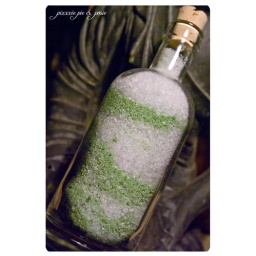
ergot - fine artisan bath salts of coriander kiwi sage in dapper corked apothecary bottle 01